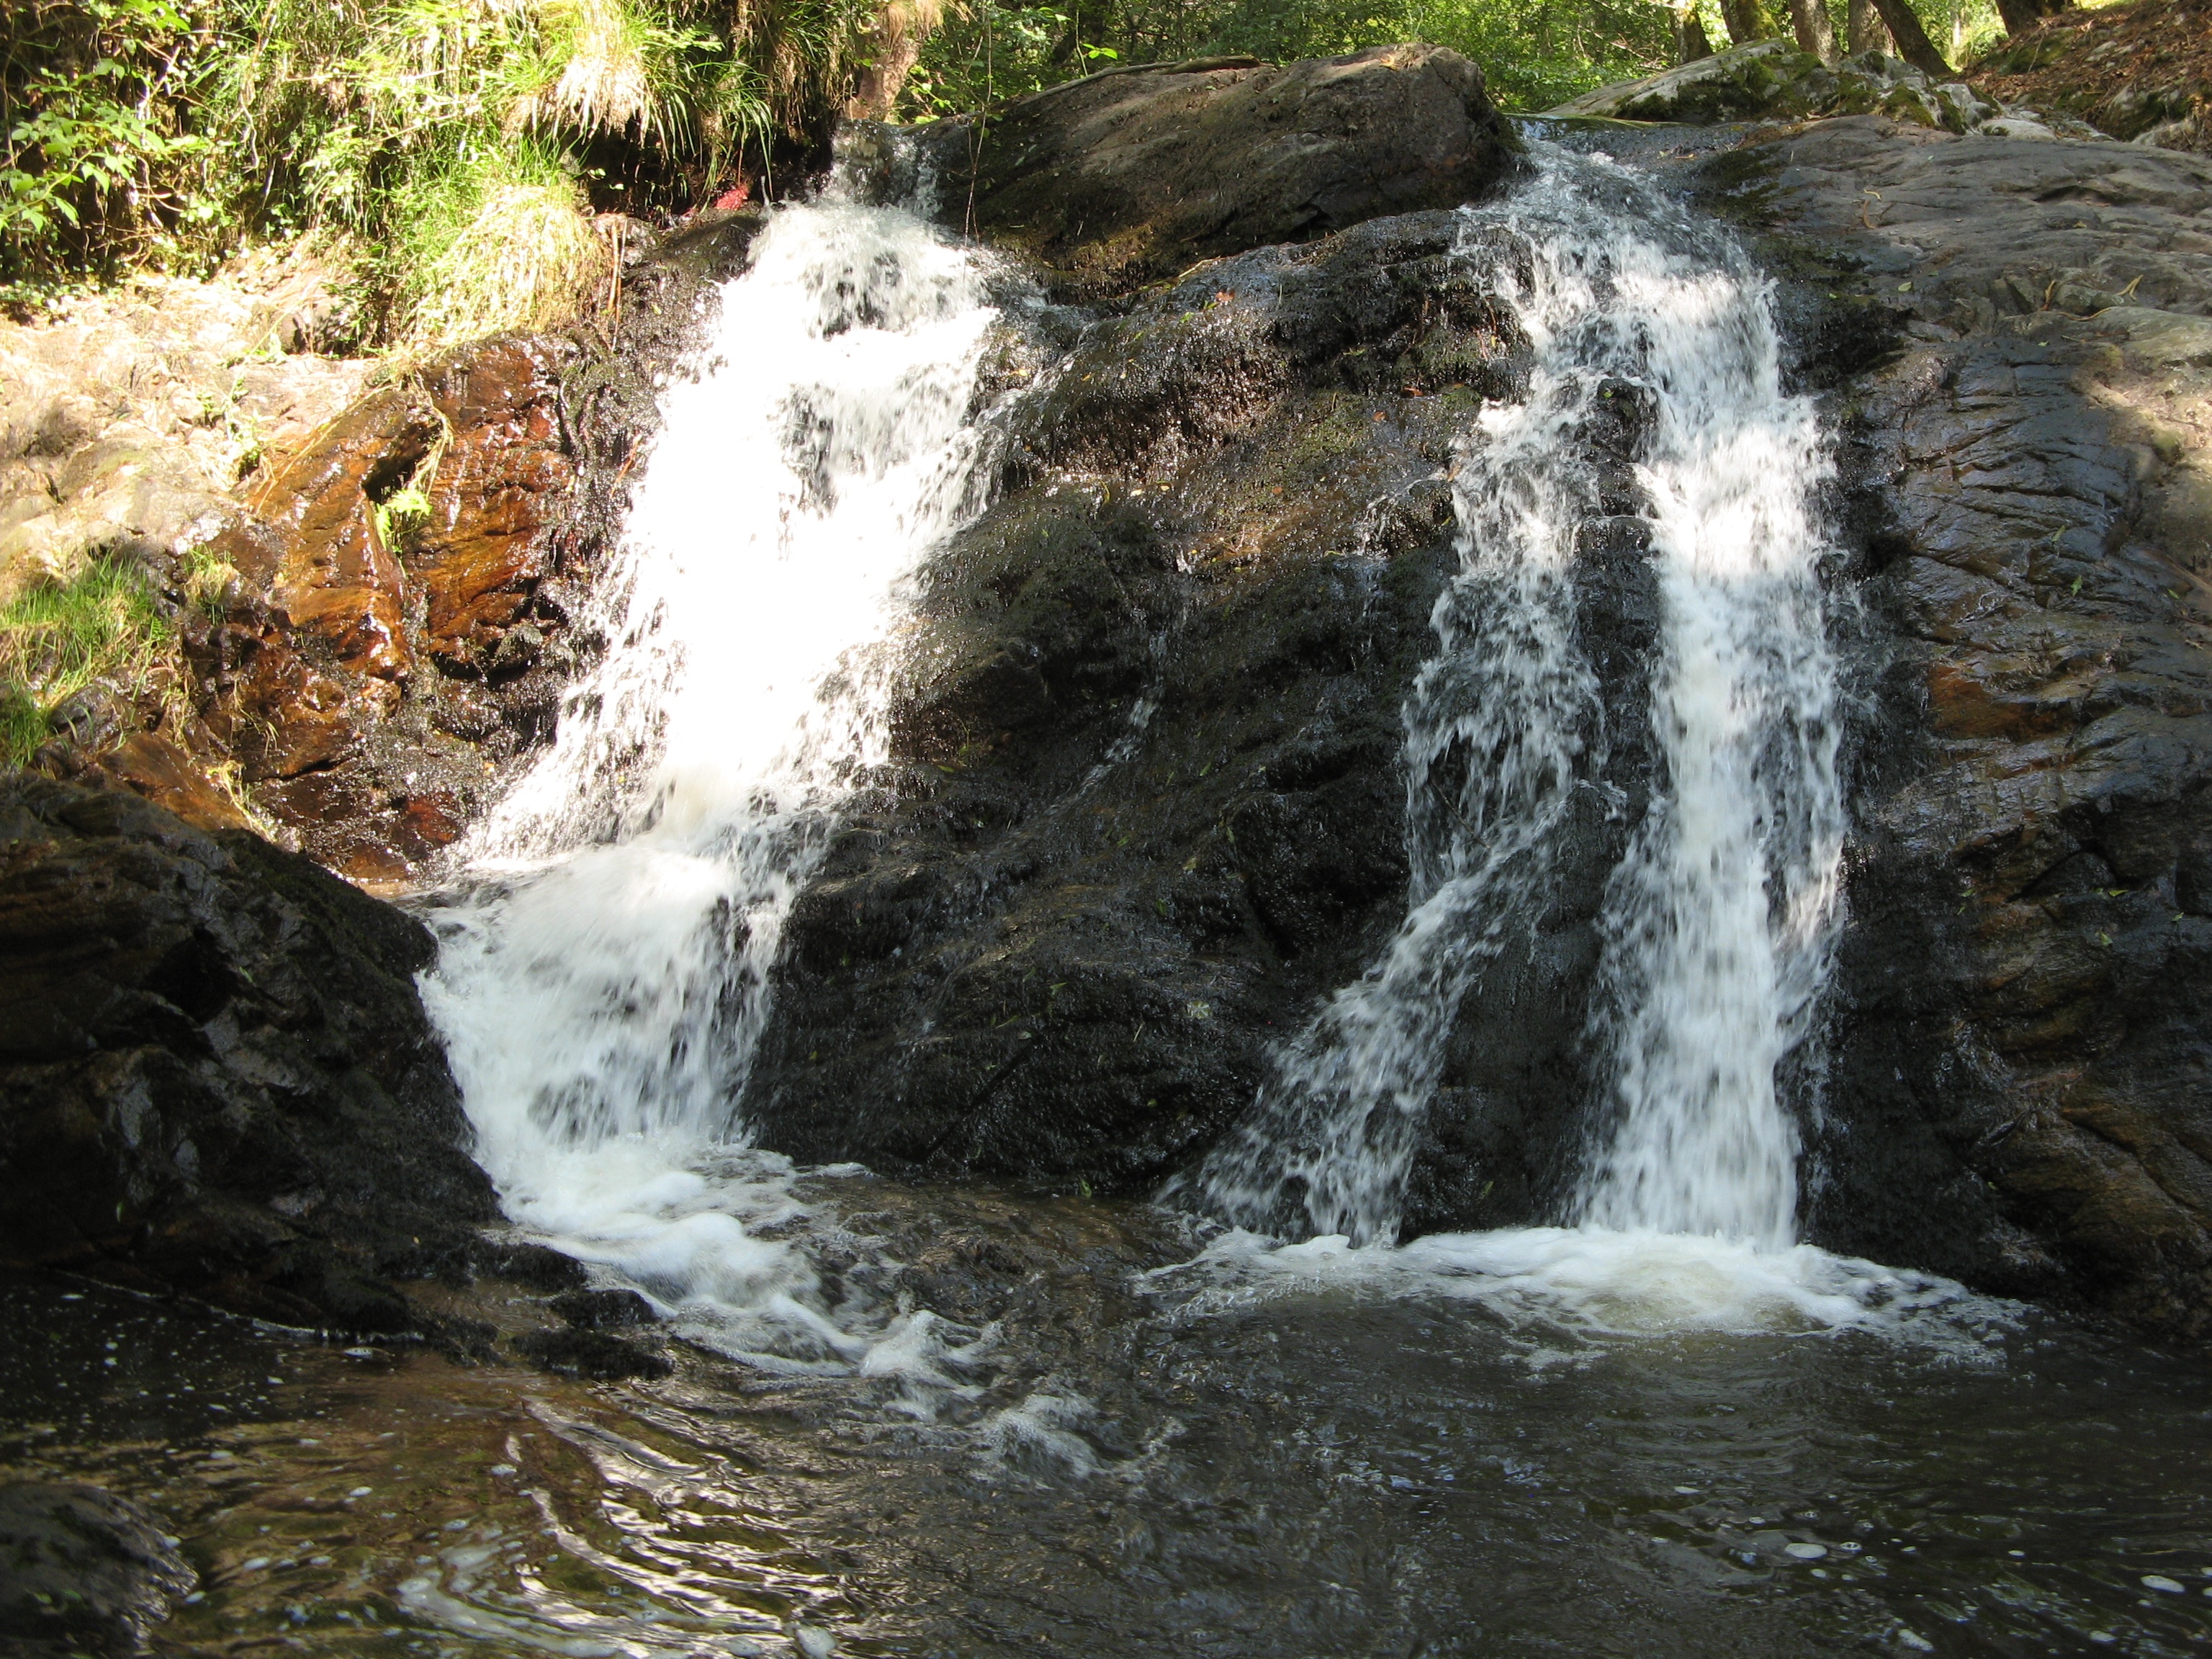
landscape, water, forest, waterfall, river, france, stream, rapid, body of water, wasserfall, water feature, watercourse, the nature, espont waterfalls, beynat